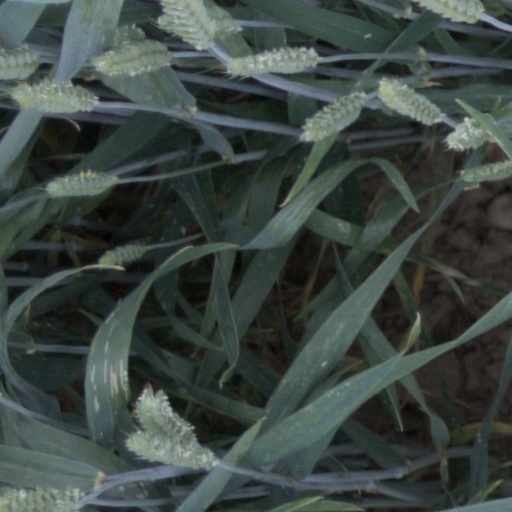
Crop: wheat